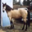
Label: horse